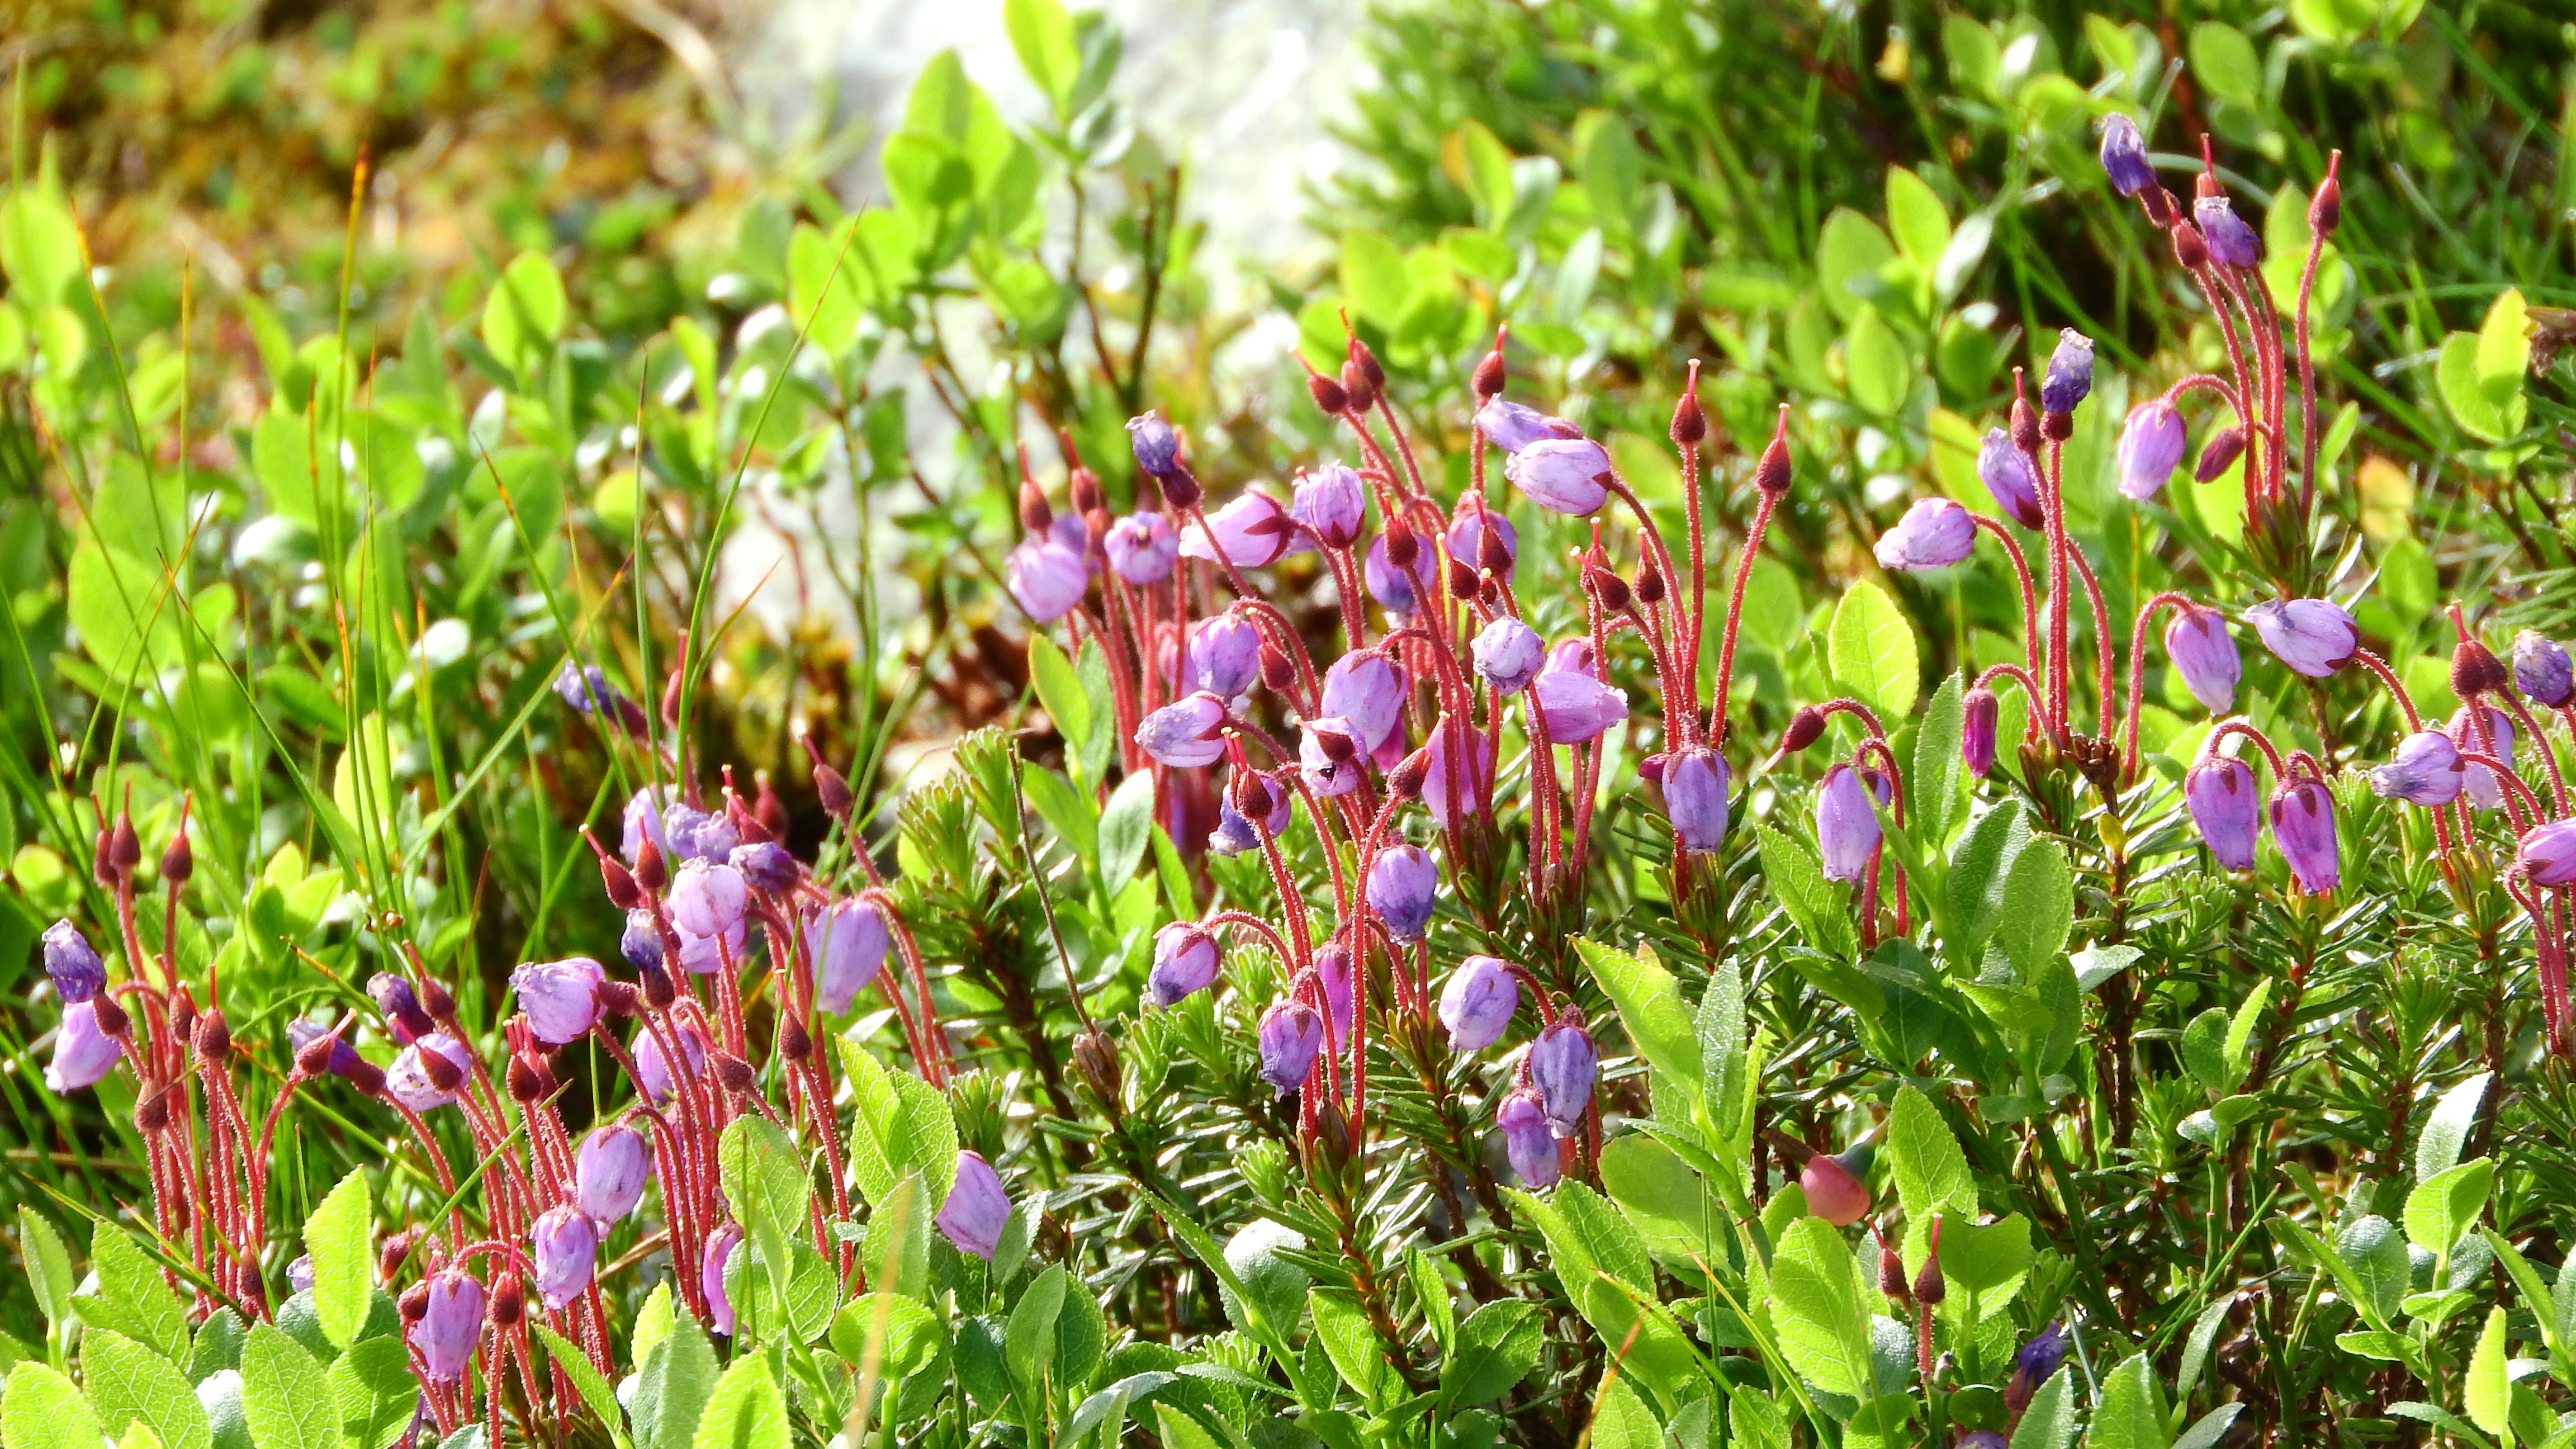
grass, blossom, plant, field, lawn, meadow, prairie, flower, herb, crop, botany, agriculture, garden, flora, wildflower, shrub, sweden, habitat, purple flower, heather, lupin, ericaceae, flowering plant, s nfj llet, land plant, everlasting sweet pea, phyllodoce caerulea